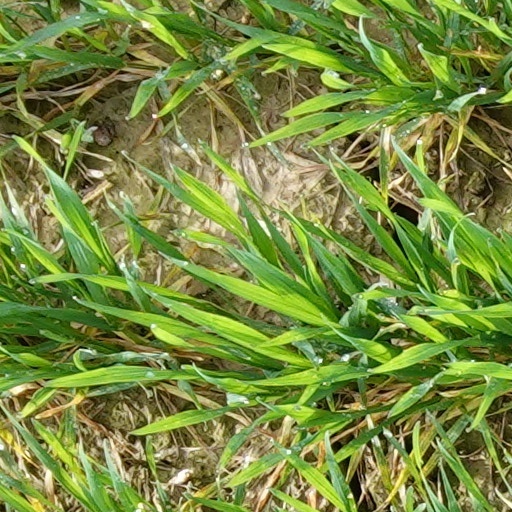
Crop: wheat